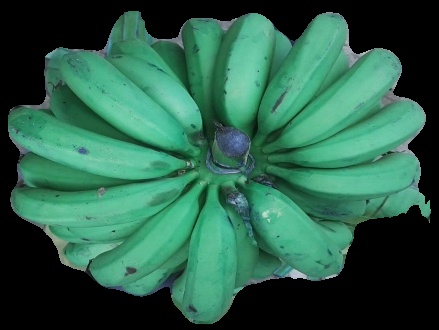
Variety: pachbale
Grade: grade2